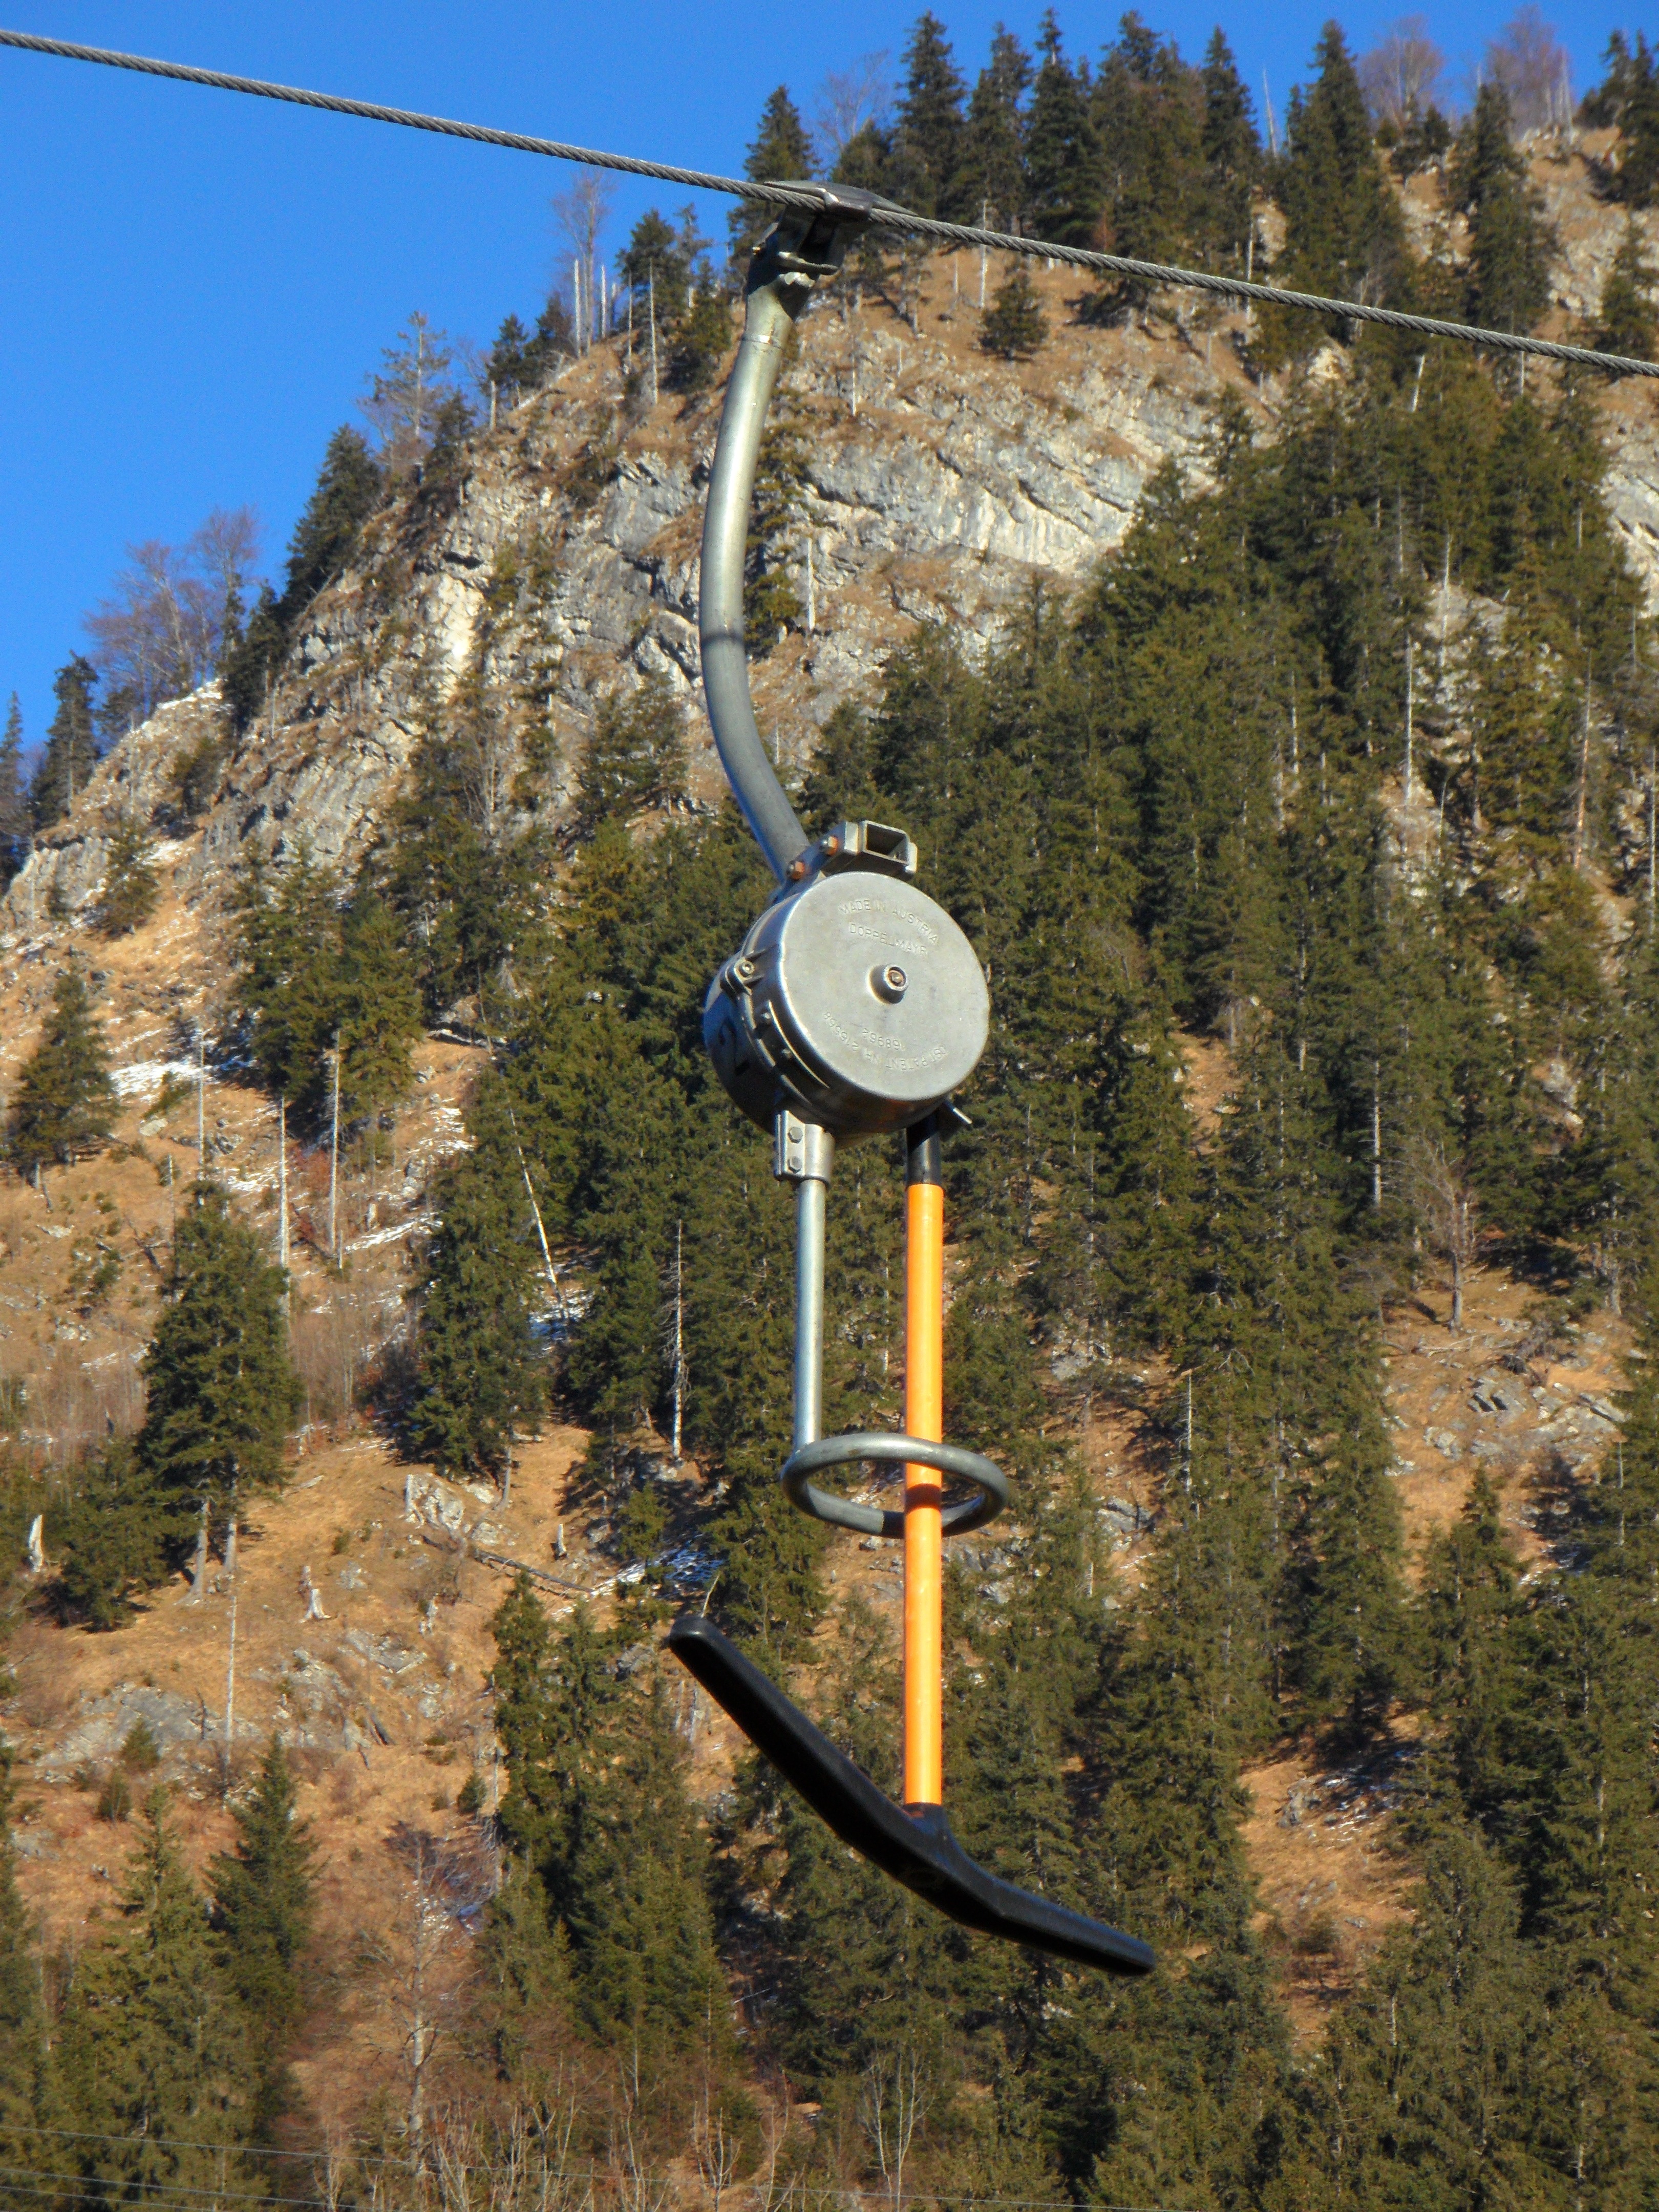
tree, mountain, sky, trail, sport, adventure, mountain range, spring, ski lift, alpine, blue, skiing, leisure, lift, tug, winter sports, mountain pass, ironing, winter fun, t bar lift, t bar